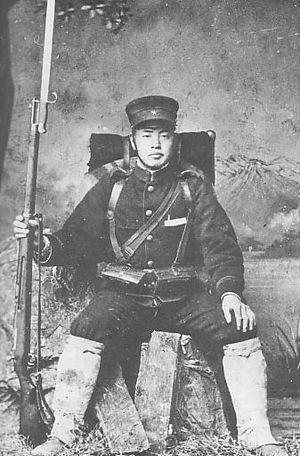
L'Armée impériale japonaise est la composante terrestre des forces armées de l'Empire du Japon de 1867 à 1945. Entre 1894 et 1945, l'Armée impériale nippone participa à deux guerres sino-japonaises, à la guerre russo-japonaise, à la colonisation de Corée, à la Première Guerre mondiale, à la constitution de l'État fantoche du Mandchoukouo et aux campagnes d'Asie et du Pacifique.